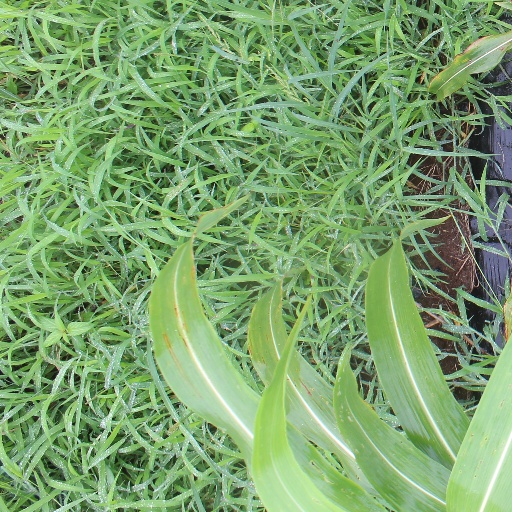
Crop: sorghum